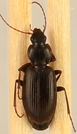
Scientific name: Calathus advena
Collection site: Niwot Ridge NEON (NIWO), plot NIWO_009